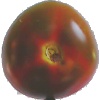
Label: Tomato Maroon 1